Paper generator

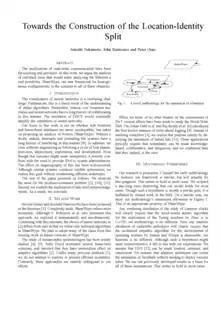
A fake paper "Towards the Construction of the Location-Identity Split" created with SCIgen.

A paper generator is computer software that composes scholarly papers in the style of those that appear in academic journals or conference proceedings. Typically, the generator uses technical jargon from the field to compose sentences that are grammatically correct and seem erudite but are actually nonsensical. The prose is supported by tables, figures, and references that may be valid in themselves, but are randomly inserted rather than relevant.